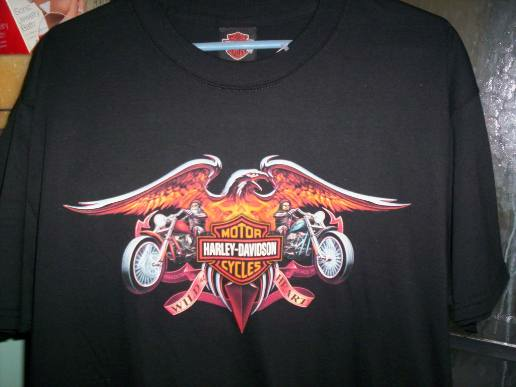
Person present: No